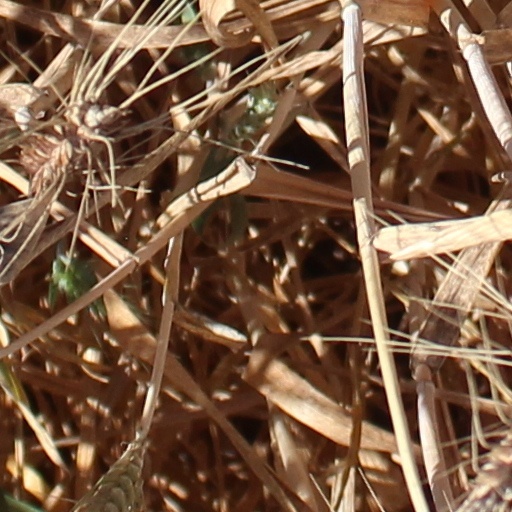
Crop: wheat